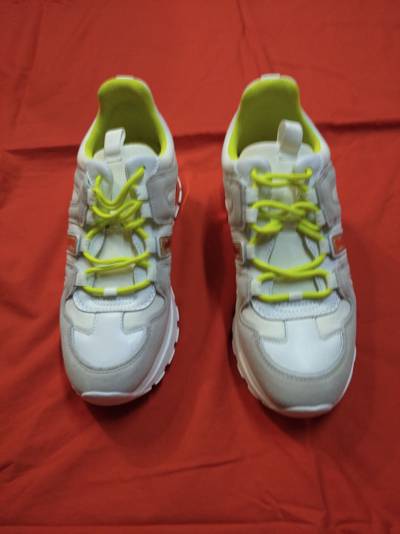
Waste category: shoes